Calitor

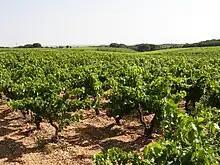
The white-berried mutation of Calitor, "Calitor blanc", was first mentioned in 1782 growing in the Nîmes region "(pictured)".

Under the synonym "Colitor", the grape was mentioned along with Pinot, Ribier, Beaunois, Meslier, Bourboulenc and other varieties, in French soil scientist Olivier de Serres' work "Théâtre d'Agriculture" (1600) as one of the distinguished varieties that was commonly planted in several provinces. In 1656, the grape was mentioned again under the name "Colitor" growing around the commune of Lapalud in Vaucluse department of the Provence-Alpes-Côte d'Azur region. The white-berried color mutation, Calitor blanc, was first mentioned in 1782 as being one the varieties behind the popular white wines of the Nîmes in the Gard department of the Languedoc-Roussillon region.